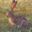
Label: rabbit